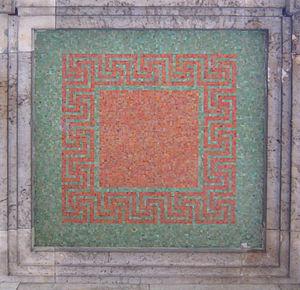
La Haus der Kunst est un musée allemand situé à Munich. Il est situé au 1, Prinzregentenstraße et au sud de l'Englischer Garten, le plus grand parc de Munich.
La croix gammée nazie a été utilisée comme symbole par Adolf Hitler et le Parti national-socialiste des travailleurs allemands en raison de son association avec les peuples « aryens » dont ils se réclamaient.